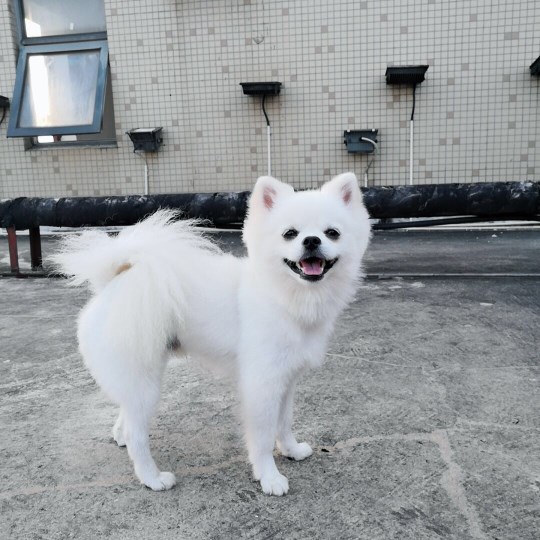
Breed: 1936-n000005-Pomeranian